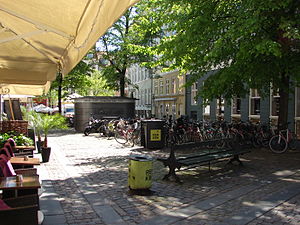
Kejsergade
Kejsergade med Gråbrødretorv for enden.
Kejsergade er en lille gade i Indre By i København. Gaden forbinder Skindergade med Gråbrødretorv.